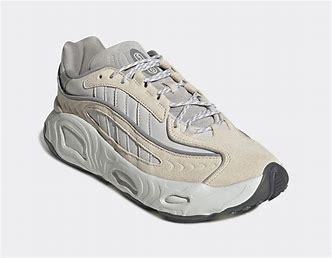
Brand: Adidas
Model: Oznova